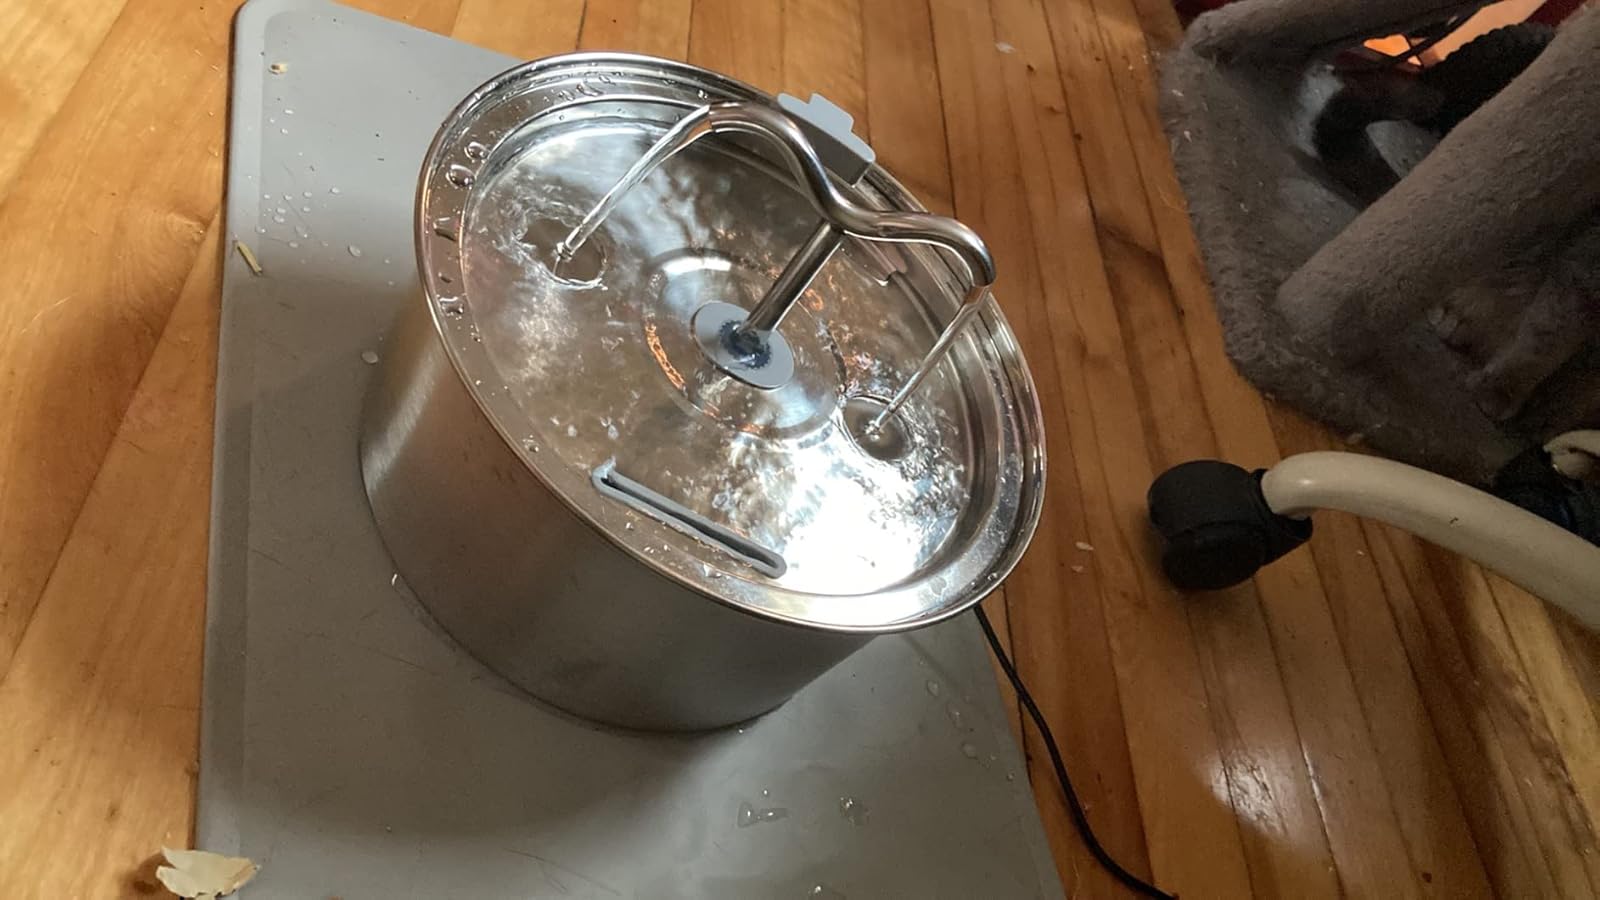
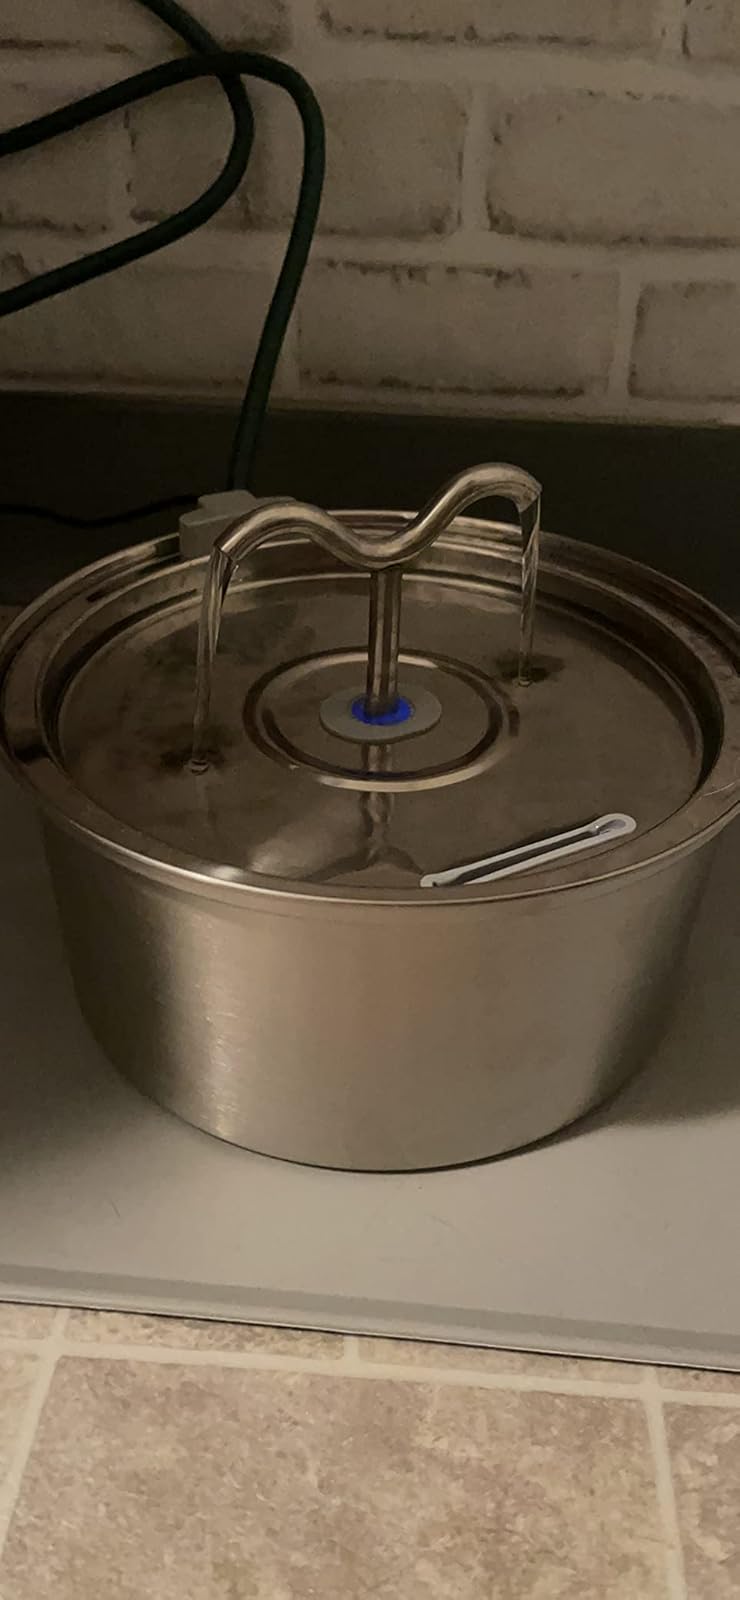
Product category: items_bowl
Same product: yes